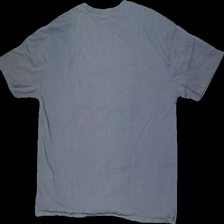
View: back
Type: T-shirt
Category: Unisex
Brand: Fbsisters (New Yorker)
Colors: Grey, White, Black
Material: 100% cotton
Pattern: Other
Cut: Regular, C-collar
Size: XS
Season: All
Price range: <50
Recommended usage: Reuse